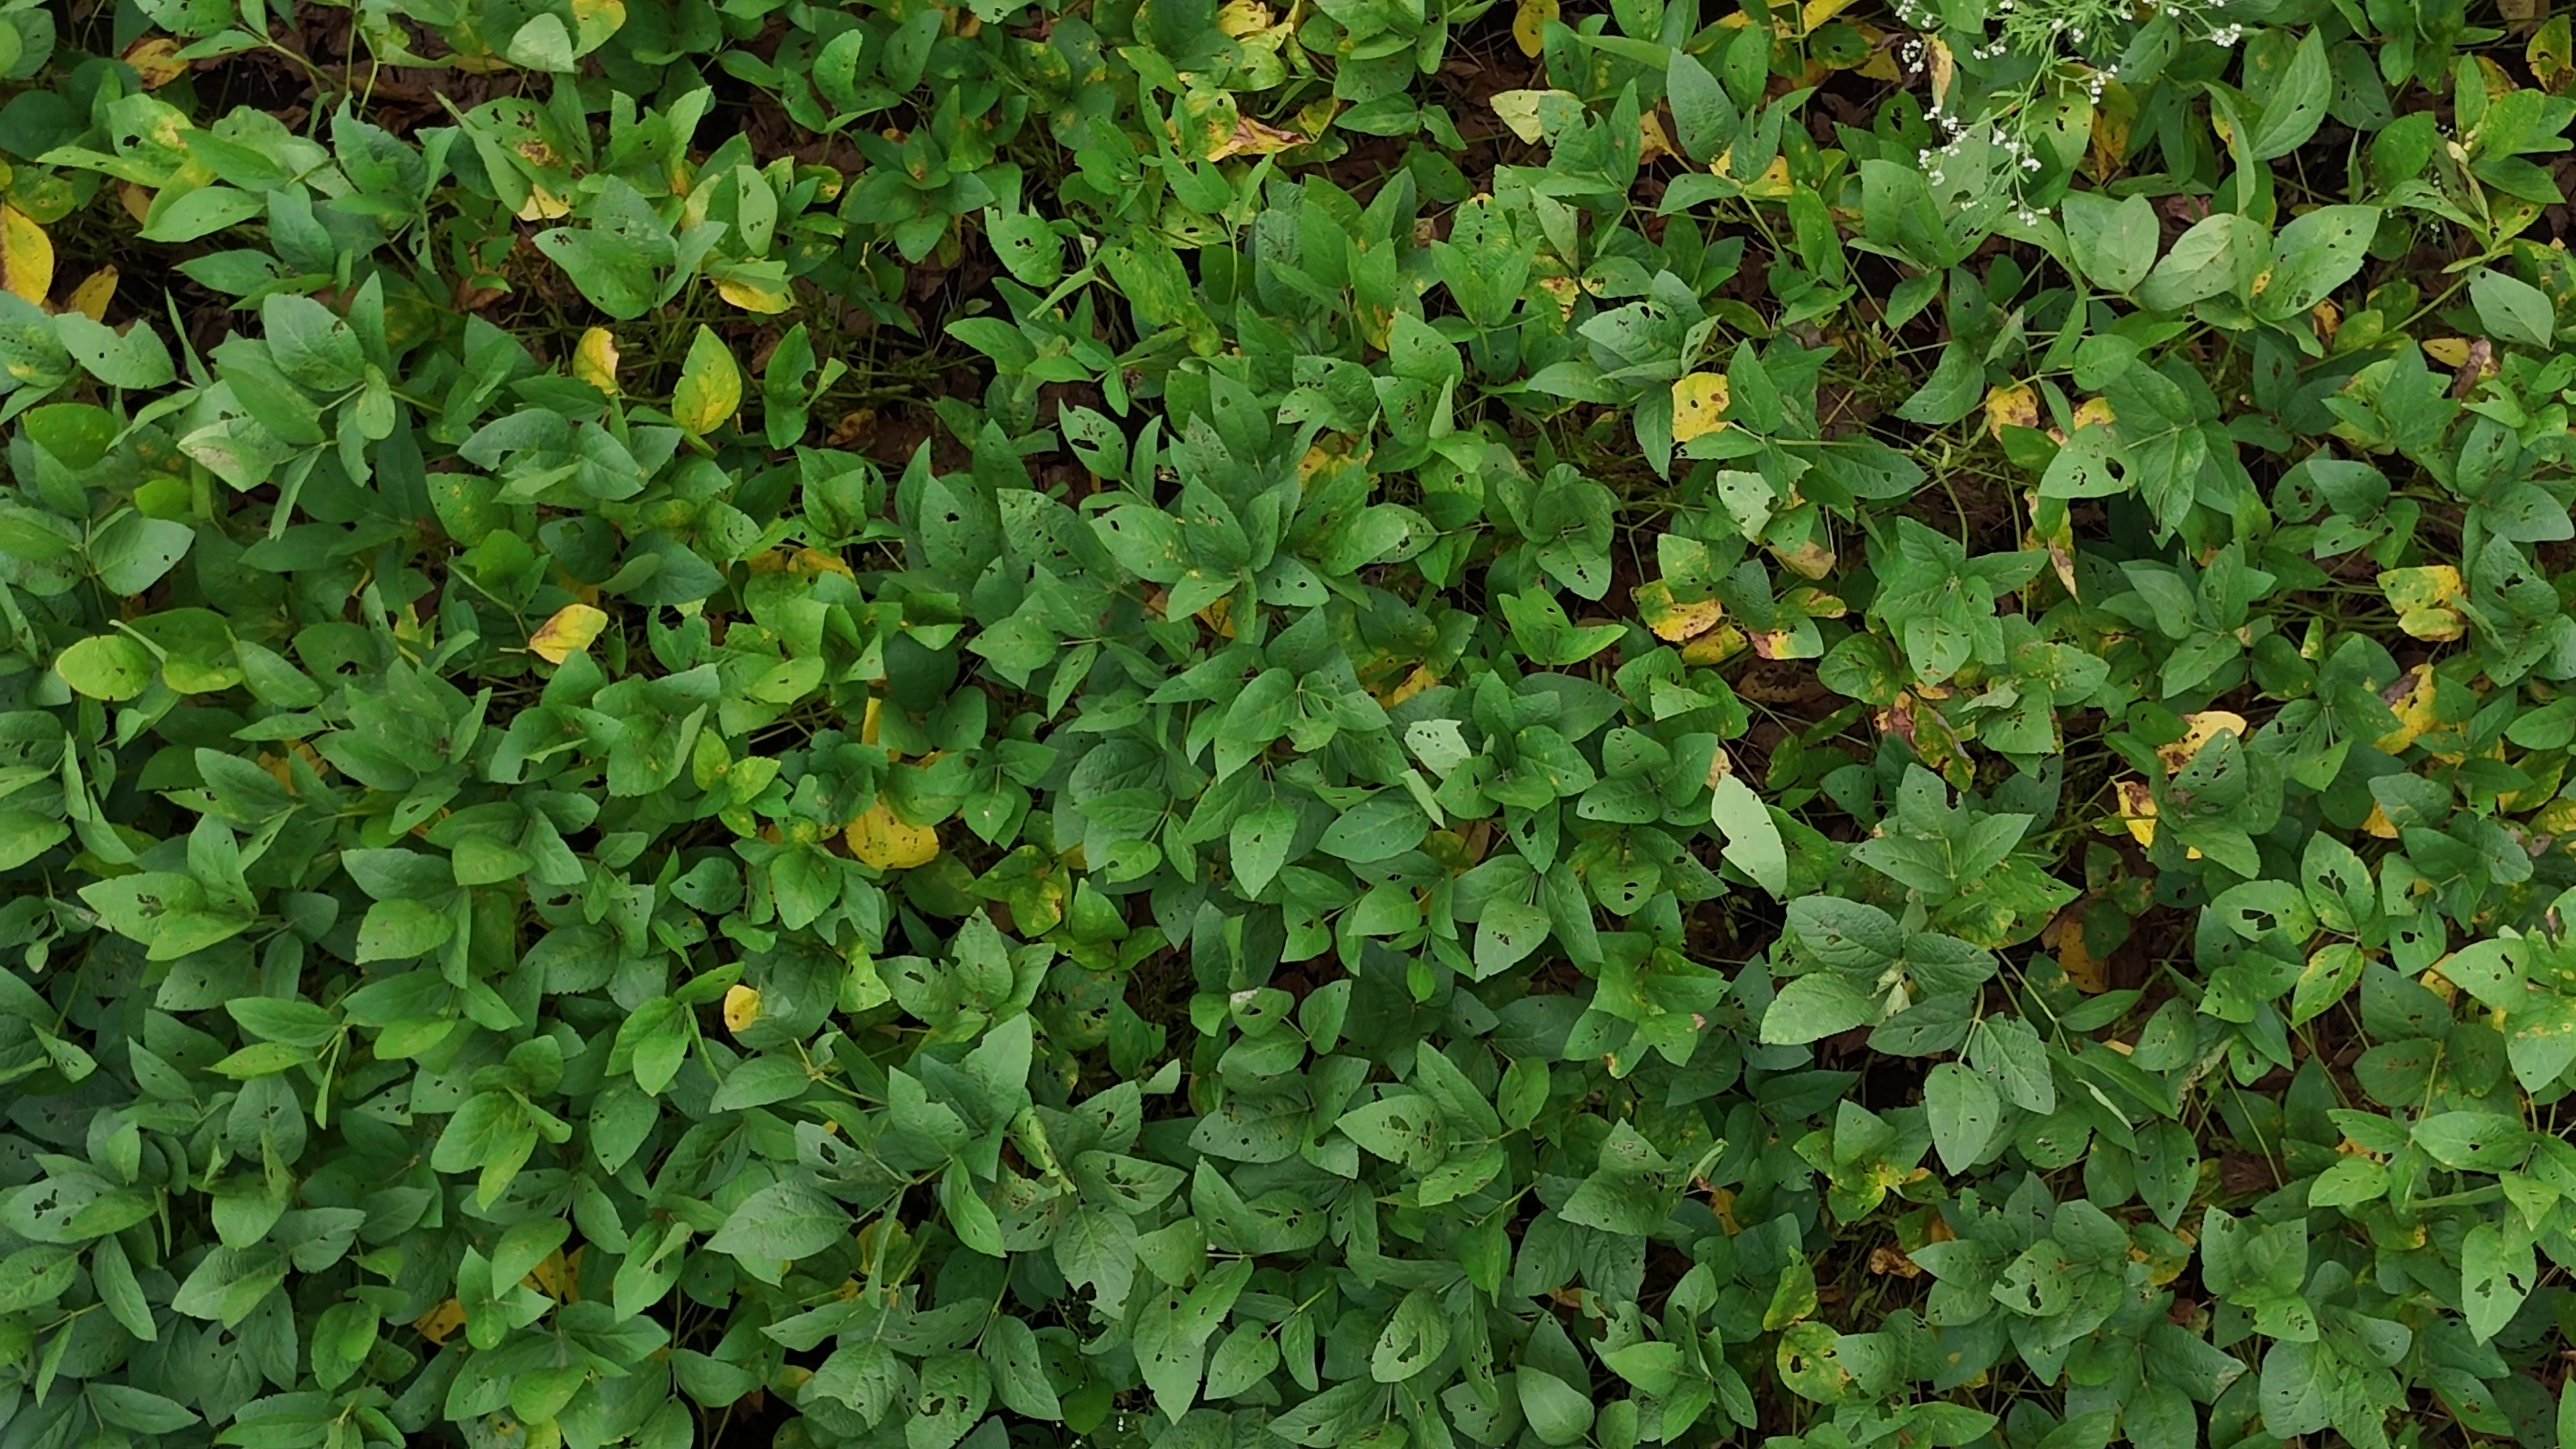
Label: Rust